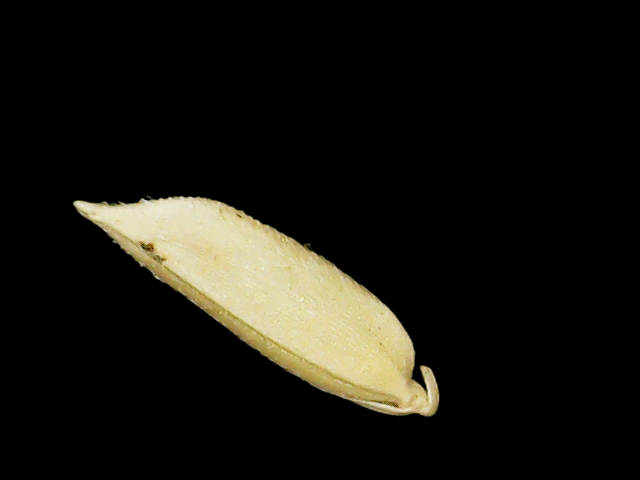
Rice variety: Binadhan07